Langmuir–Blodgett trough

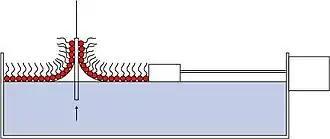
Monolayer transfer onto a substrate after film compression. The substrate is moving from bottom to top and is hydrophilically coated since the polar head groups are adhering to the surface

In early experiments, the trough was first constructed from metals such as brass. However difficulties arose with contamination of the sub-phase by metal ions. To combat this, glass troughs were used for a time, with a wax coating to prevent contamination from glass pores. This was eventually abandoned in favor of plastics that were insoluble in ordinary solvents, such as Teflon (polytetrafluoroethylene). Teflon is hydrophobic and chemically inert, making it a highly suitable material, and the most commonly used for troughs today. Occasionally metal or glass troughs coated with a thin layer of Teflon are used; however they are not as enduring as solid PTFE troughs.